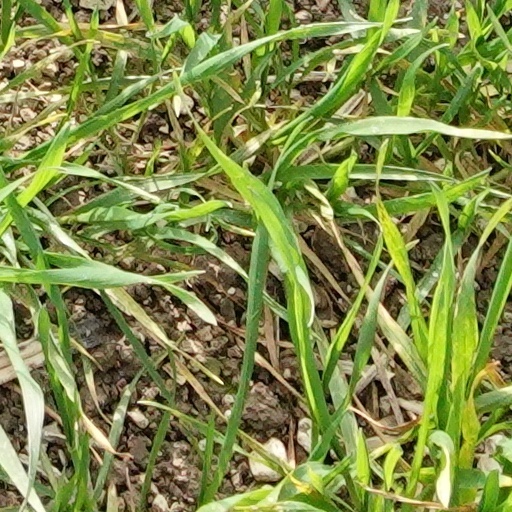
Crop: wheat